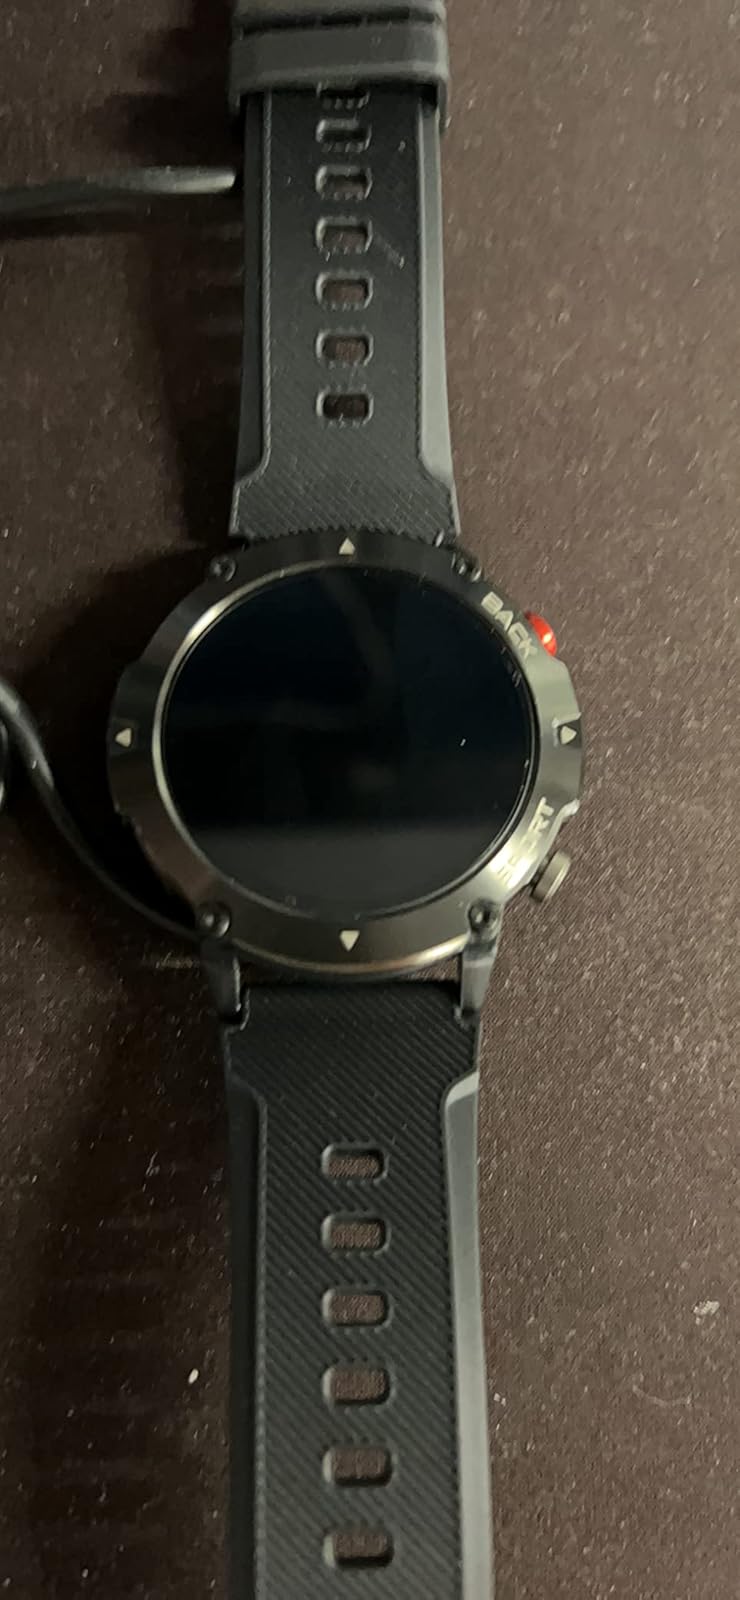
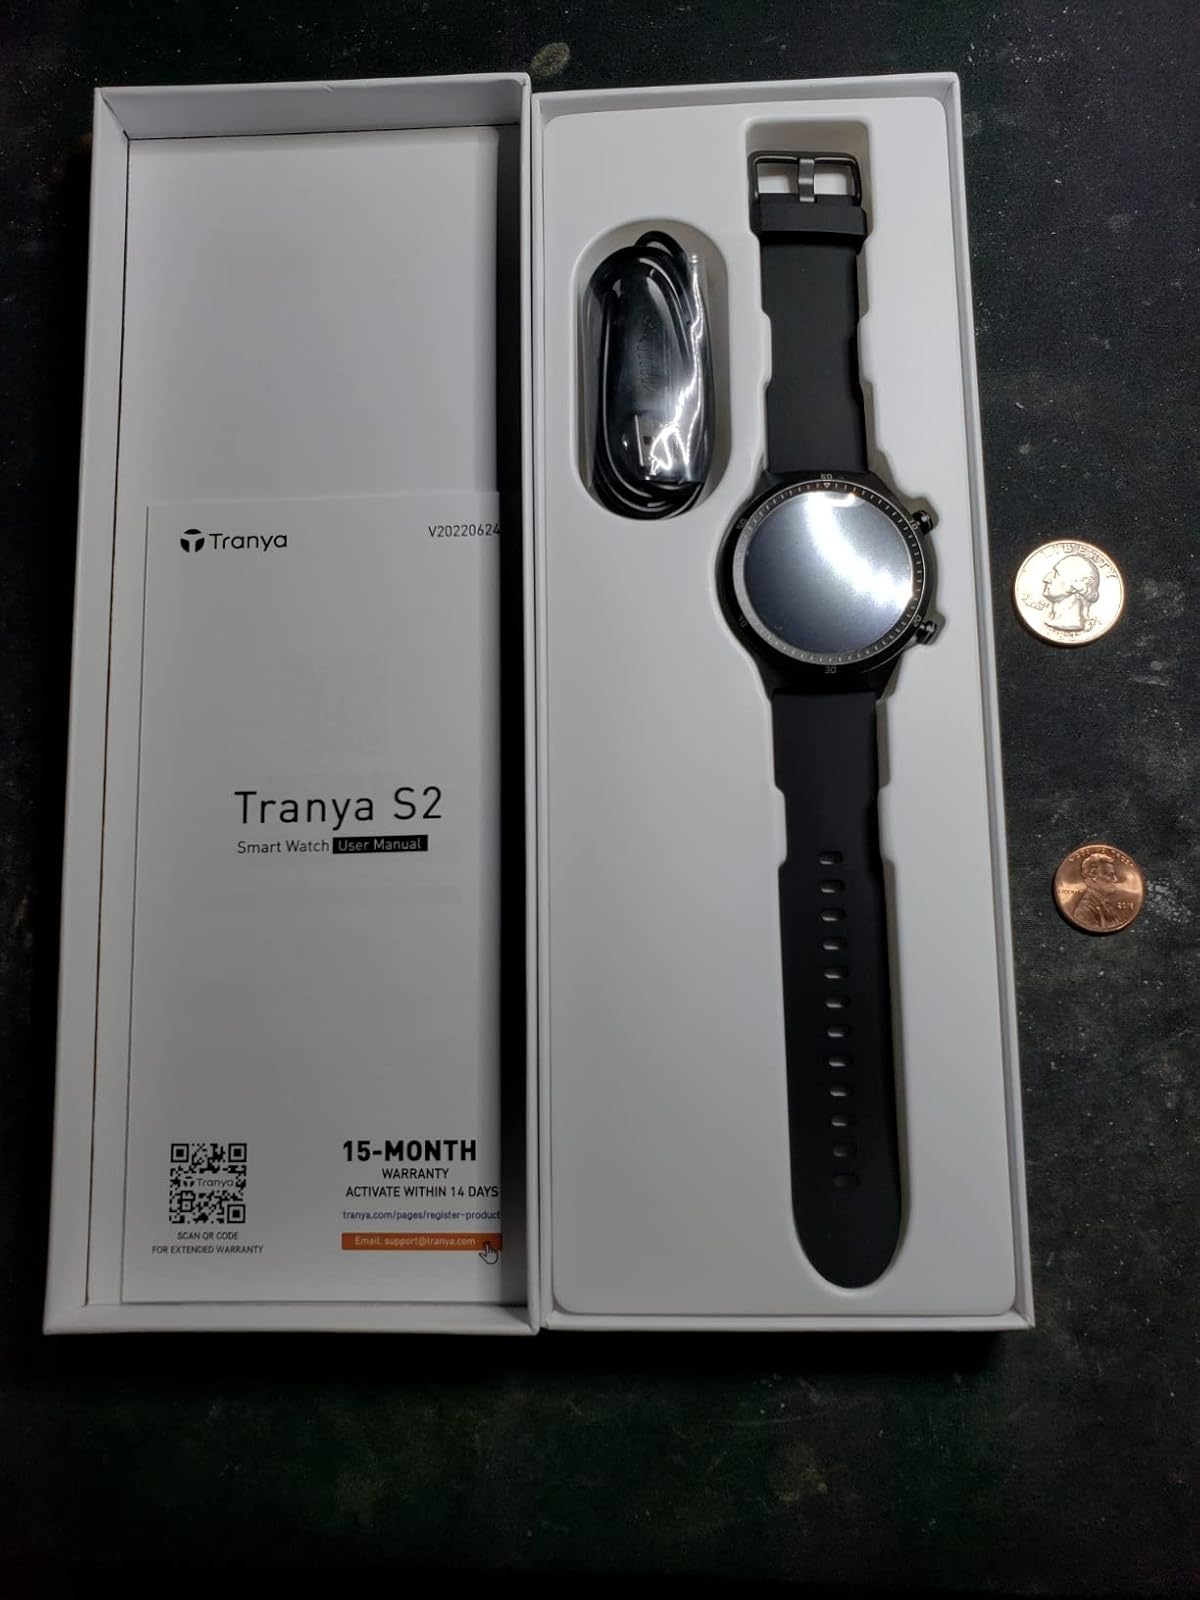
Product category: smartwatch
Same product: no